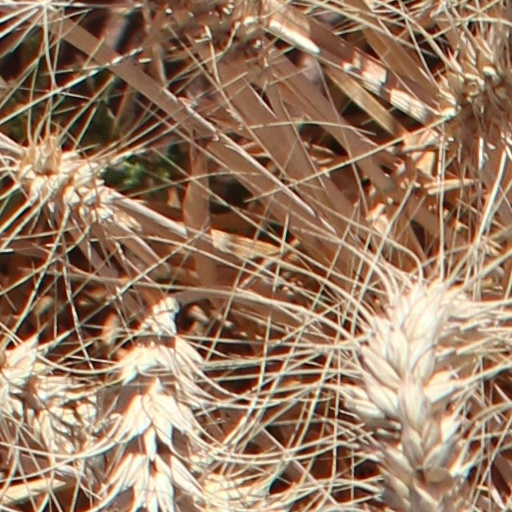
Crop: wheat